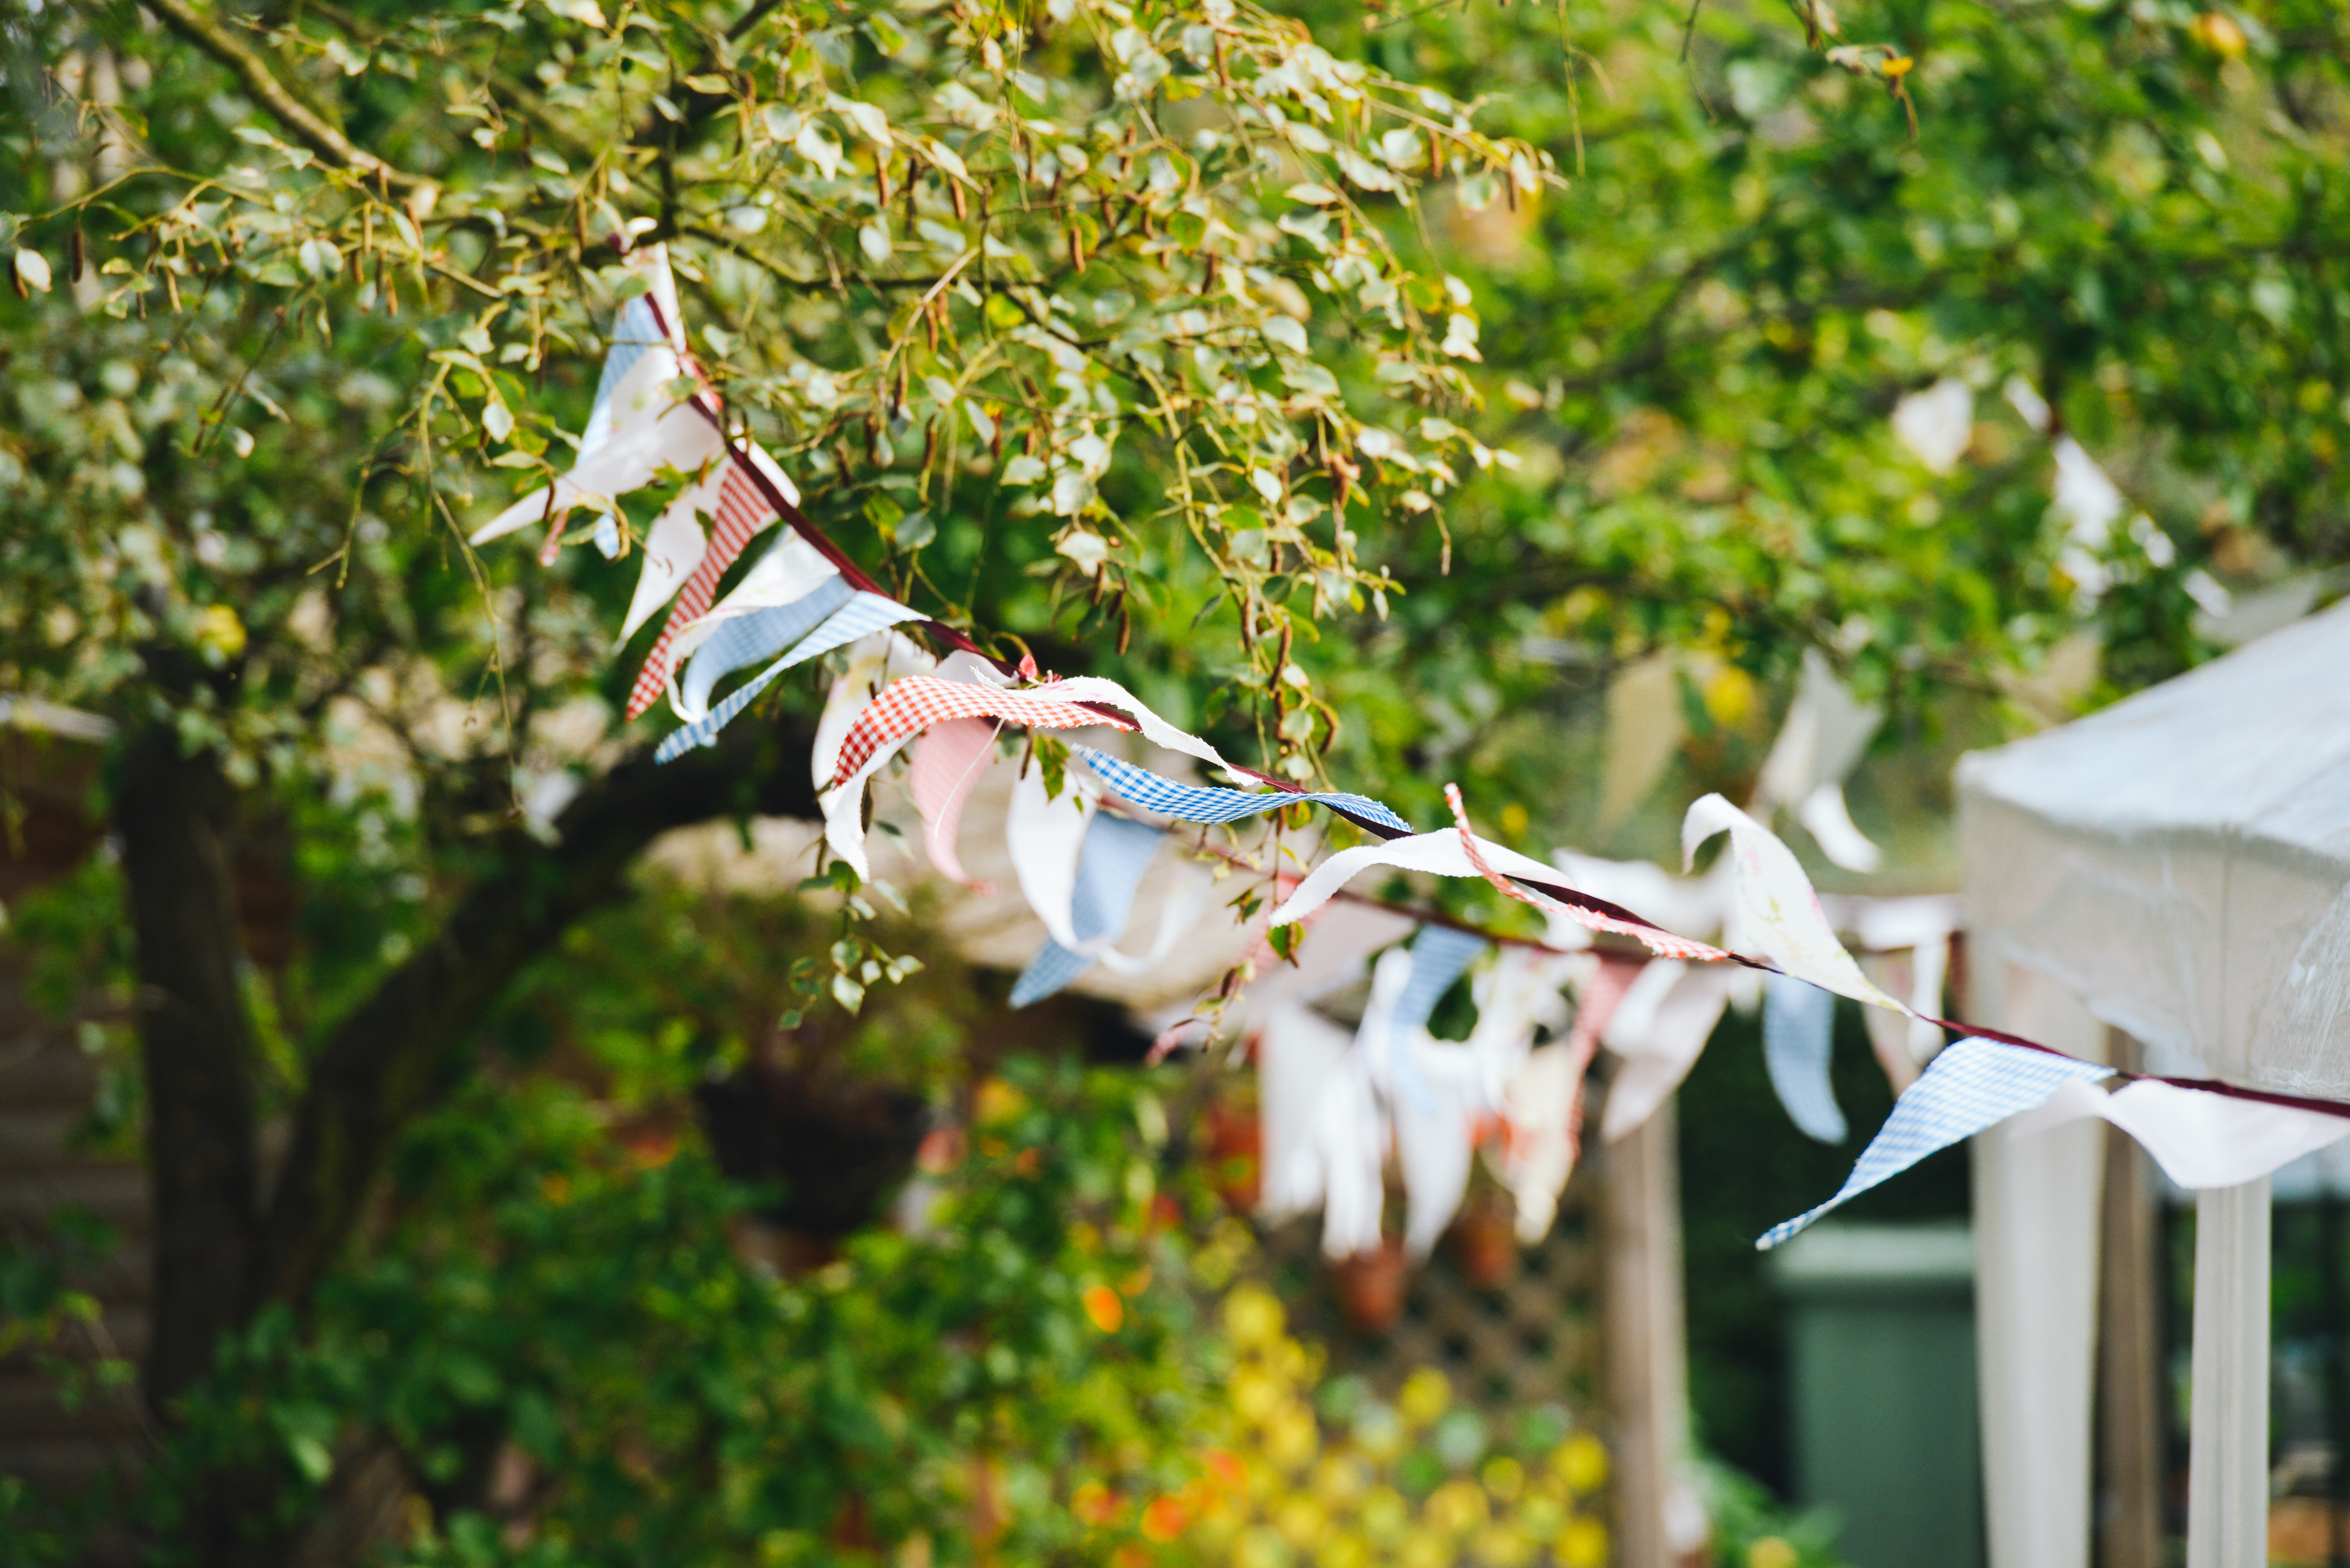
nature, branch, blossom, plant, sunlight, leaf, flower, spring, green, autumn, botany, garden, flora, season, festival, party, flags